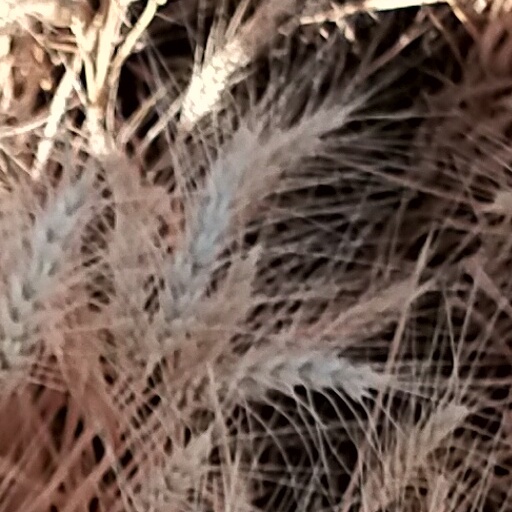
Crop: wheat